Lorenzo Snow

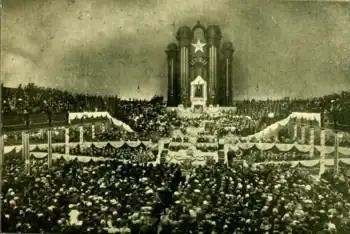
Lorenzo Snow funeral

As President of the Quorum of Twelve Apostles, Snow became the church's presiding officer when its president, Wilford Woodruff, died. One of the first things he did was to reorganize the First Presidency almost immediately after Woodruff's death, rather than waiting years as his predecessors had.